The Church of Jesus Christ of Latter-day Saints in Maryland

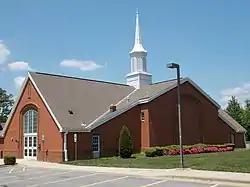
The Church of Jesus Christ of Latter-day Saints in Takoma Park, Maryland.

In November 2000, the Washington D.C. Temple Visitors Center was rededicated after remodeling and the installation of new exhibits.